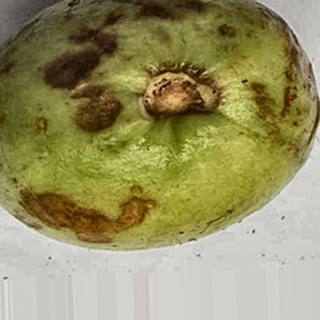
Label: guava_anthracnose